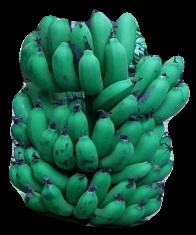
Variety: pachbale
Grade: grade2